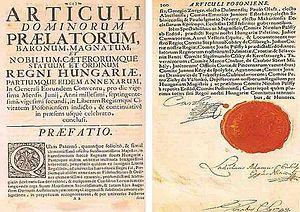
L’histoire de l'Autriche désigne l'histoire du pays d'Europe centrale appelé aujourd'hui Autriche. Mais la définition géopolitique du pays ayant connu de profonds changements au cours des périodes moderne et contemporaine, cette histoire concerne donc aussi les pays voisins : Allemagne, Hongrie, Suisse, Italie, etc.
La Pragmatique Sanction est un édit du 19 avril 1713 de l'empereur Charles VI, modifiant le règlement établi en 1703 par Léopold Iᵉʳ pour la succession à la tête des territoires héréditaires de la maison de Habsbourg, situés tant à l'intérieur qu'à l'extérieur du Saint-Empire : l'archiduché d'Autriche, le royaume de Hongrie, le royaume de Bohême, les Pays-Bas et certains territoires italiens.